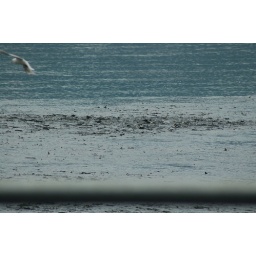
these are fish seen from the road along the bay. thousands of them. zoom in to see them!